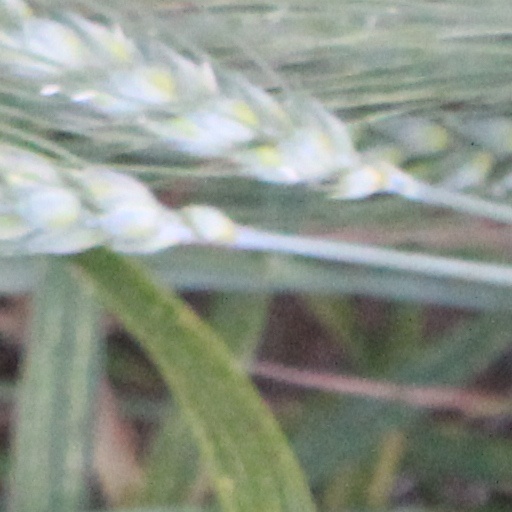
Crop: wheat